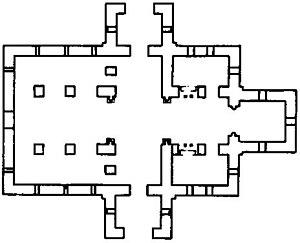
date du cliché